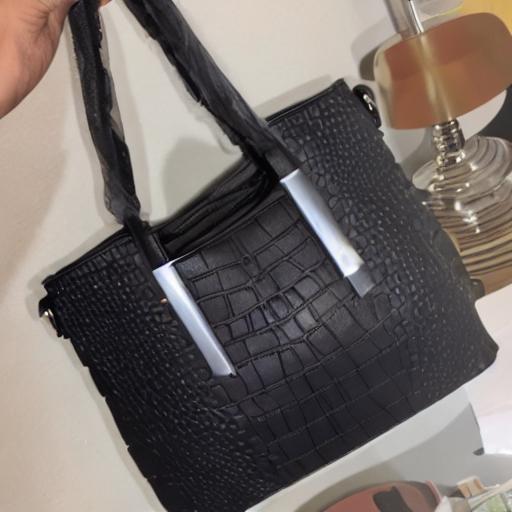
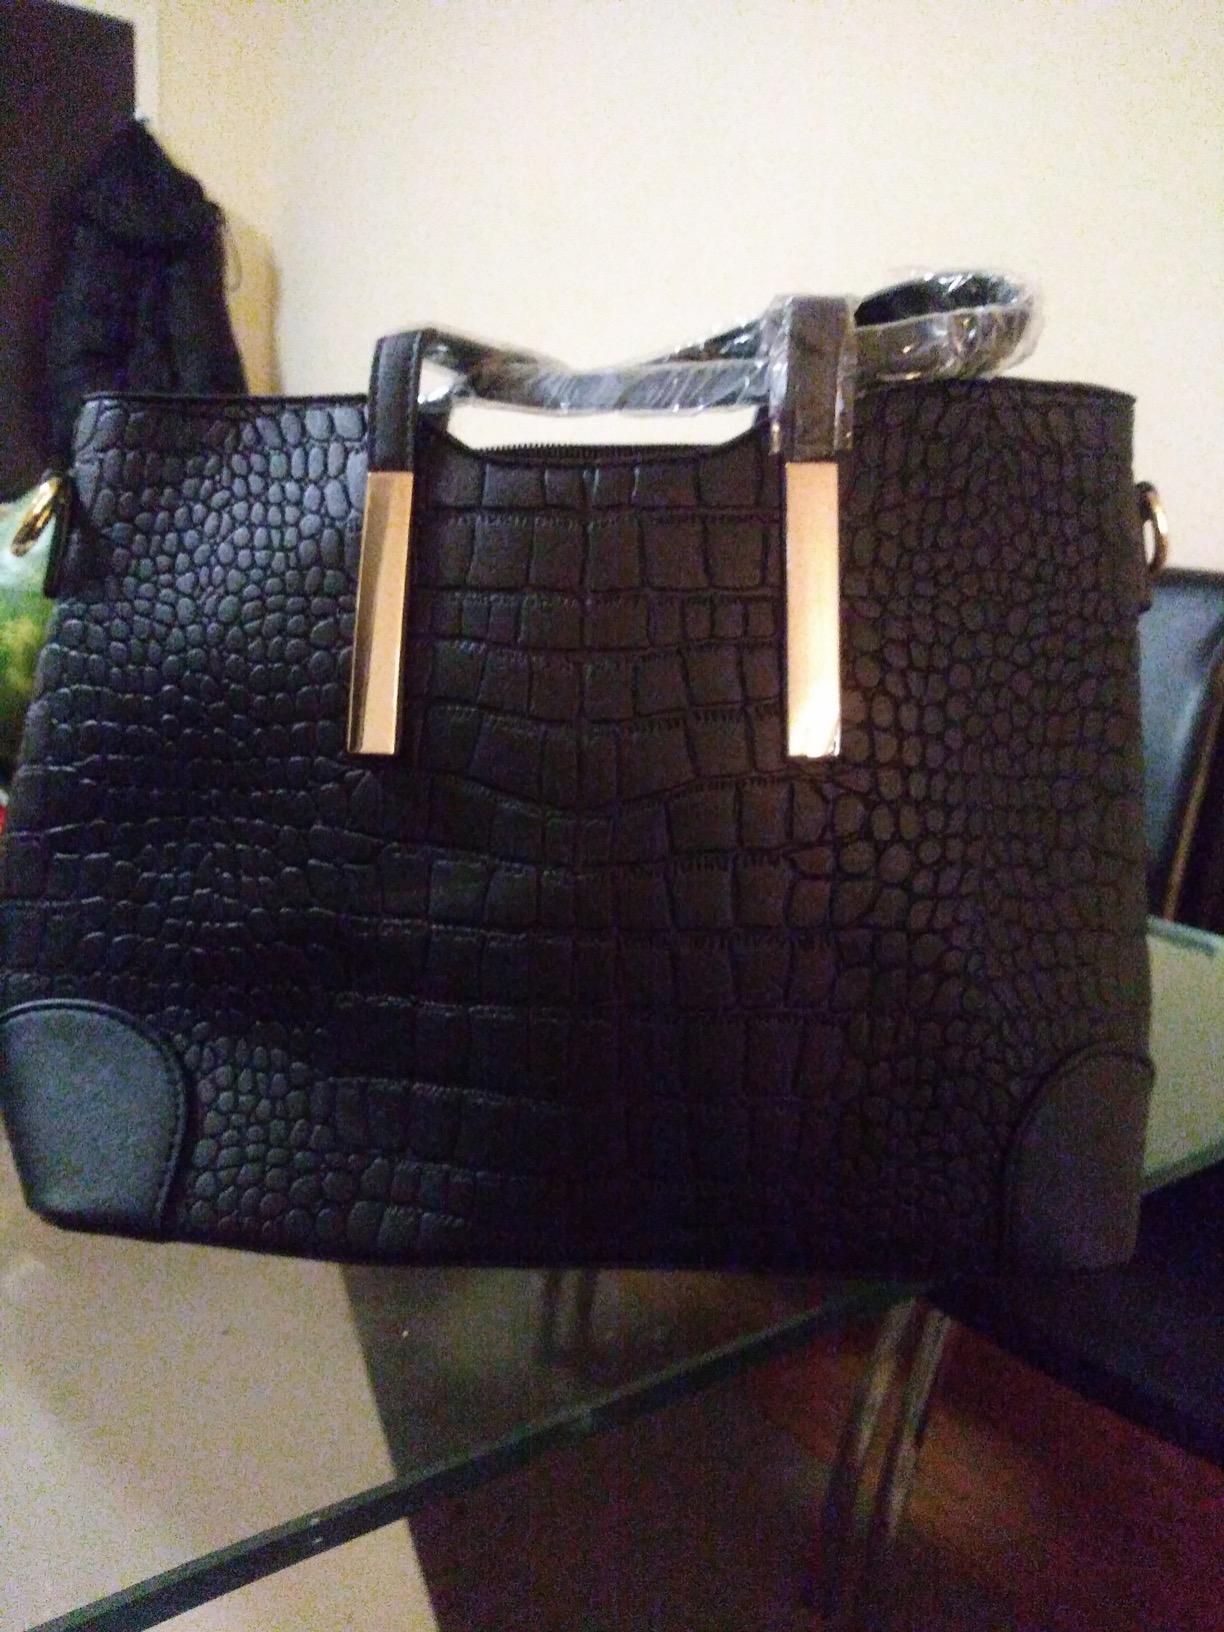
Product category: accessories_handbag
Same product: no